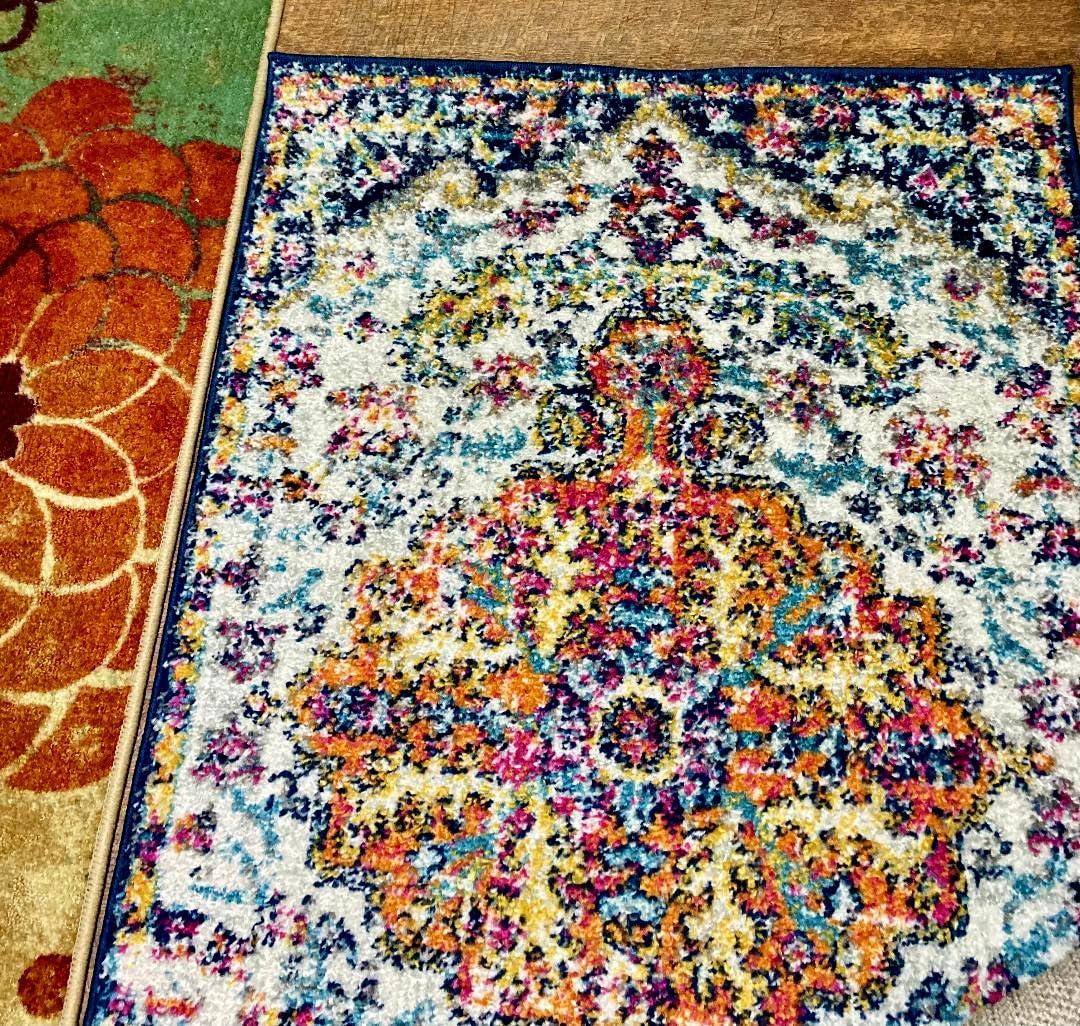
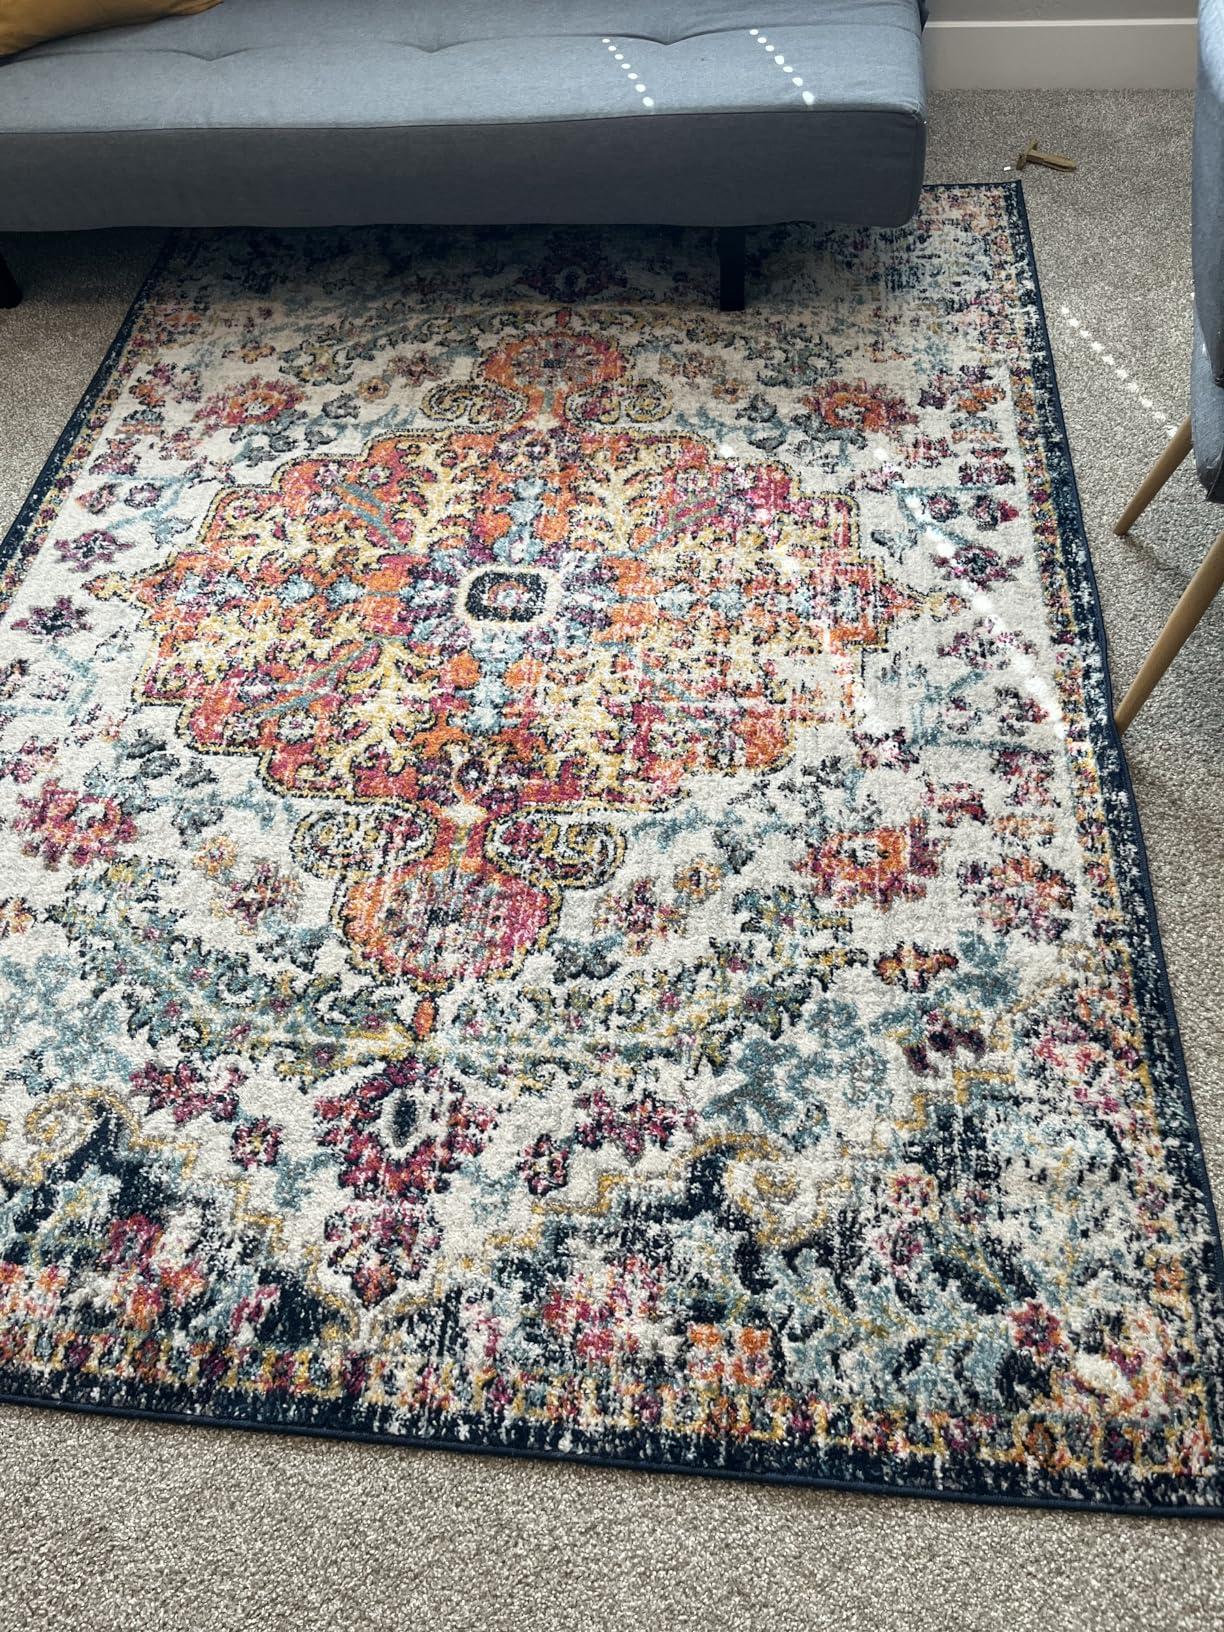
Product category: misc
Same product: yes